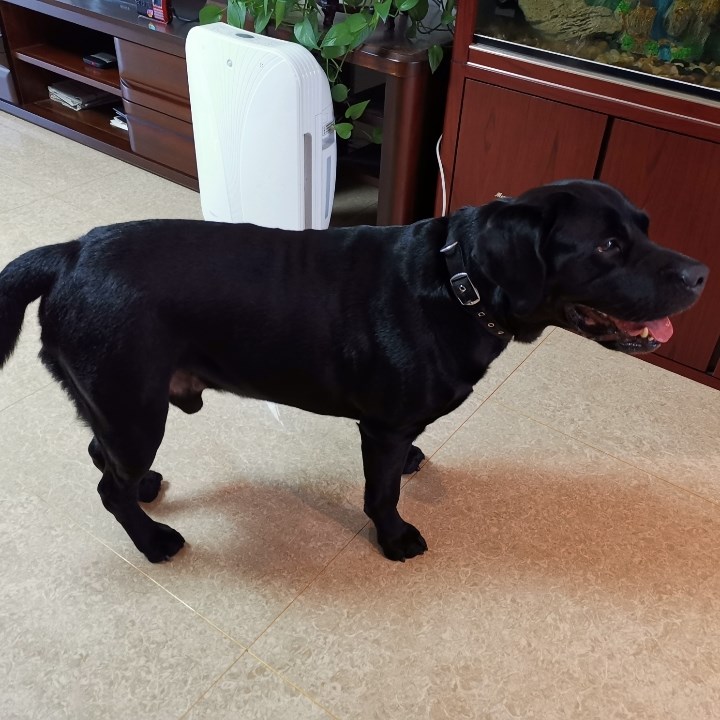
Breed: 3580-n000122-Labrador_retriever